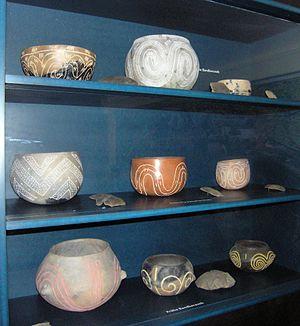
La culture rubanée, ou culture à céramique linéaire, ou plus simplement le Rubané, est la culture néolithique la plus ancienne d'Europe centrale. Elle date de 5 500 à 4 700 ans av. J.-C. et est présente en Hongrie, République tchèque, Allemagne occidentale, France septentrionale et Belgique, de même qu'en Moldavie, Ukraine et Roumanie. Elle succède au Beuronien du Mésolithique.